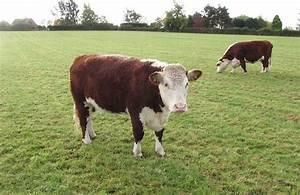
cow